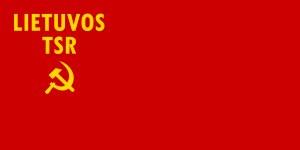
La République socialiste soviétique de Lituanie était l'une des 15 Républiques formant l'Union soviétique jusqu'à la dislocation de cette dernière.
Le drapeau de la SSR de Lituanie a été adopté par la RSS lituanienne, le 15 juillet 1953.